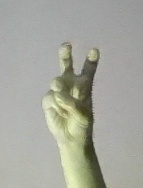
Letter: toot